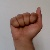
The image shows a hand gesture representing the letter 'A' in Indian Sign Language.